Presqui'ile

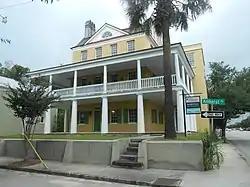

Presqu'ile, or Presqui'ile, (pronounced Preesk-eel), the French term for "peninsula", was an appropriate name for the house built in Hampstead Village at 2 Amherst St., Charleston, South Carolina between 1802 and 1808 because, at the time, the house stood on a finger of high ground that projected into the marshes of the Cooper River. The builder, Jacob Belser, was a planter, attorney, and state senator (1812–15).